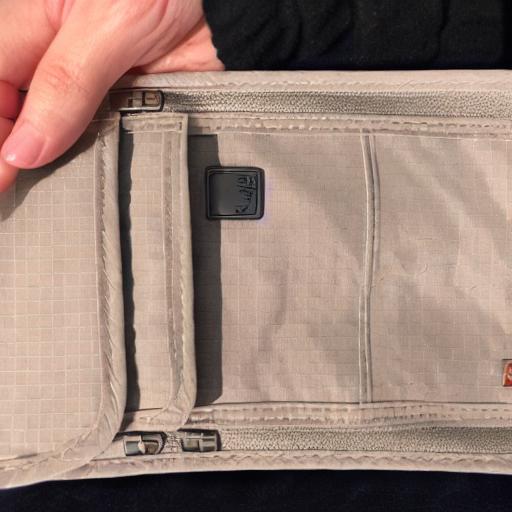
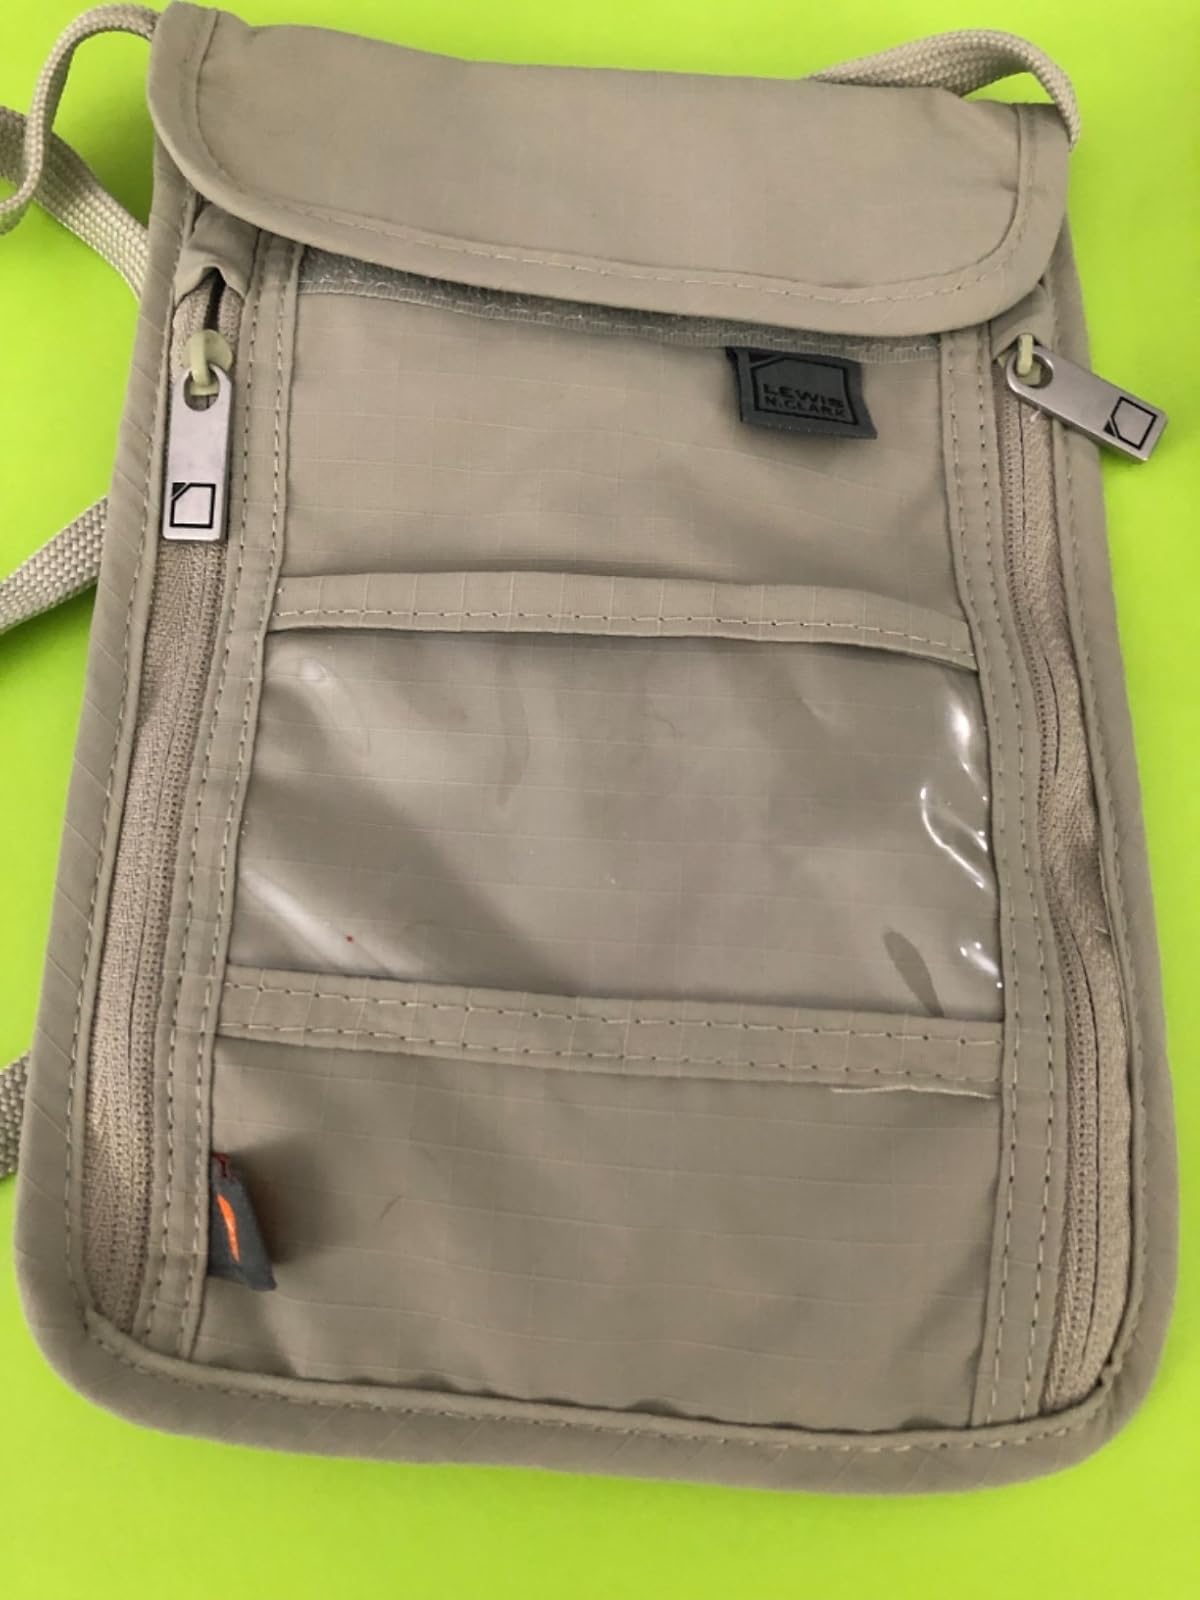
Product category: accessories_wallet
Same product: no